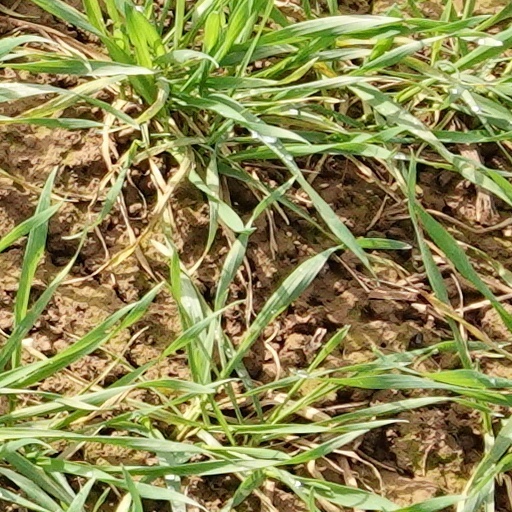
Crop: wheat